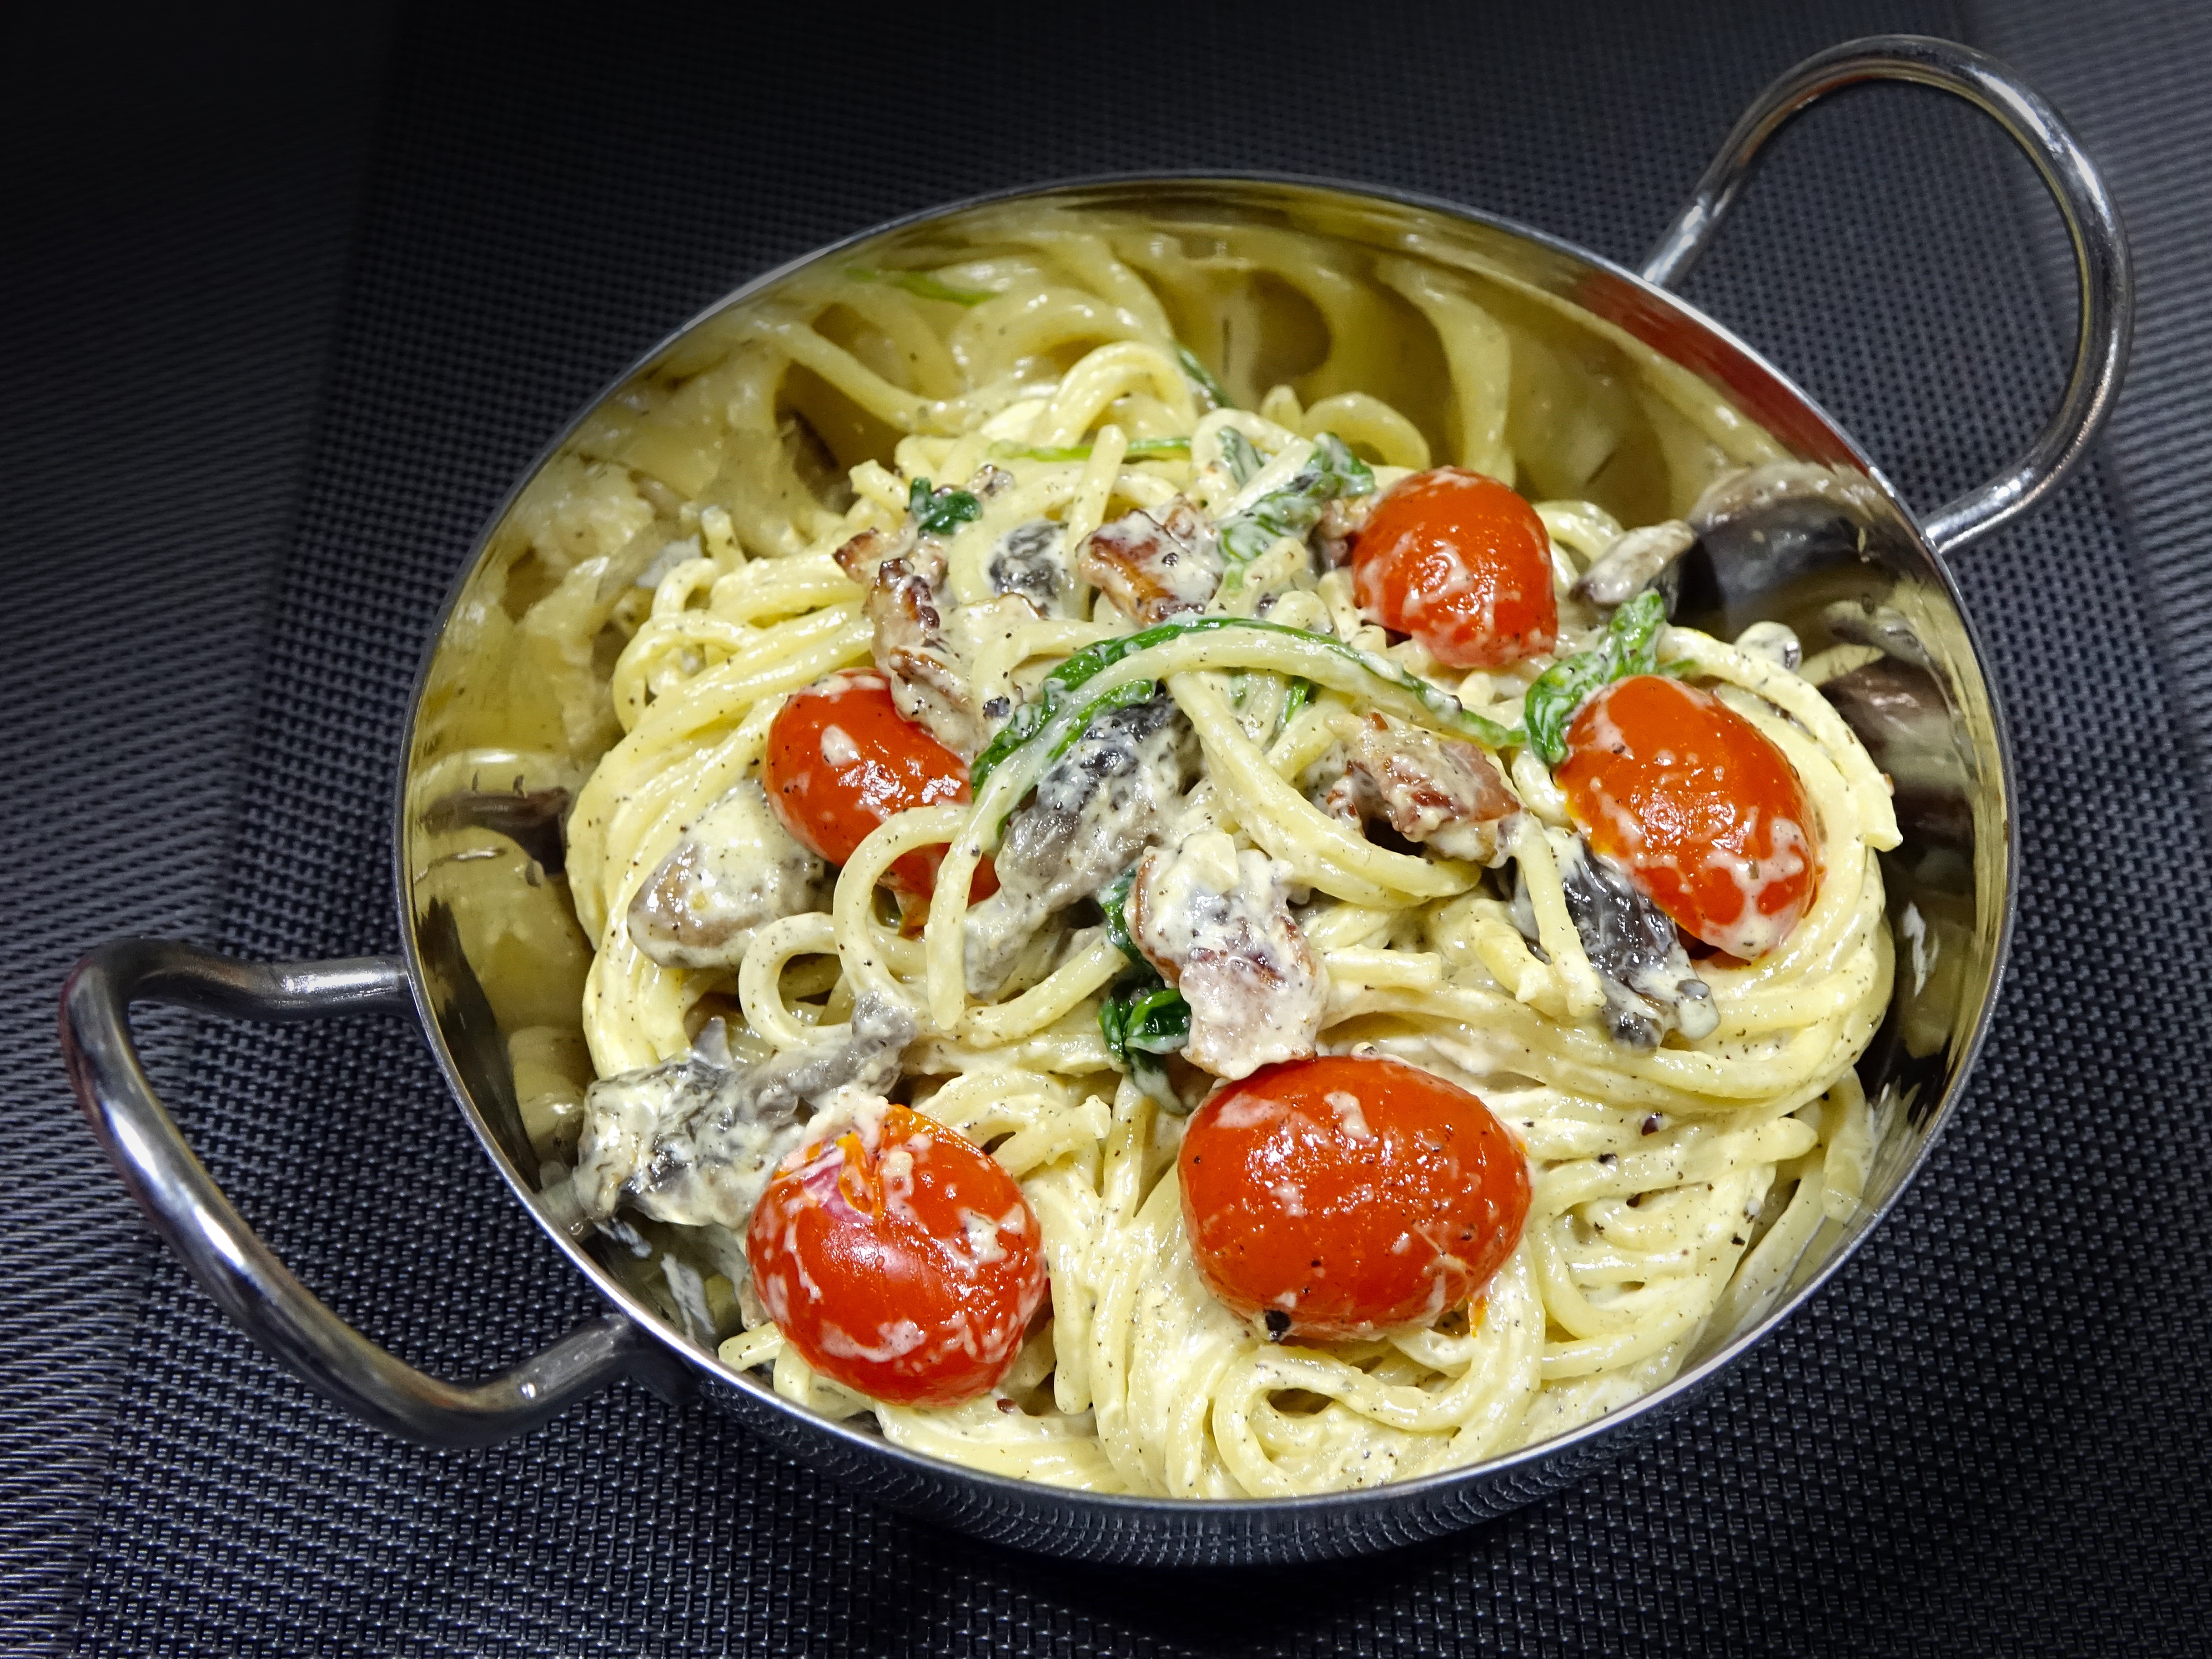
dish, food, garlic, produce, vegetable, mushroom, cuisine, pasta, cheese, tomato, olive oil, spaghetti, vegetarian food, italian, italian food, creamy pasta, carbonara, fettuccine, european food, bucatini, linguine, spaghetti aglio e olio